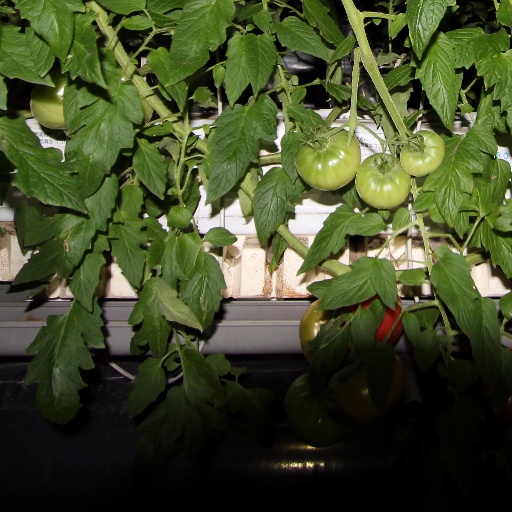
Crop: tomato